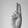
ASL letter: U